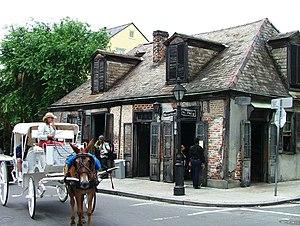
La rue Bourbon est une rue historique célèbre, datant de l'époque de la Louisiane française, qui longe le Vieux carré français de La Nouvelle-Orléans en Louisiane. Elle débute dans le Vieux carré historique et continue dans le faubourg Marigny.
Jean Lafitte, né dans les années 1770-1780 dans le Sud-Ouest de la France ou peut-être à Saint-Domingue, et mort vraisemblablement entre 1823 et 1827, est un flibustier français qui écumait le golfe du Mexique au début du XIXᵉ siècle.
Jean-Louis Dolliole, est un homme de couleur libre, ébéniste, constructeur, entrepreneur, planteur et chef de la communauté noire de La Nouvelle-Orléans en Louisiane.